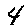
Label: 4